Foil (song)

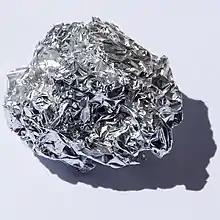
An image of aluminum foil, the song's namesake.

"Foil" is a parody of Lorde's 2013 single "Royals". He mimics Lorde's "sultry croon". At two minutes and 23 seconds, it is the shortest parody on "Mandatory Fun" due to its omission of the bridge and final chorus from the original track. In an interview with "Billboard", Lorde said Yankovic "asked ages ago if he could do it” and she agreed to his offer. Lorde enjoyed Yankovic's music, specifically his parody of "Confessions" (2004) by Usher.